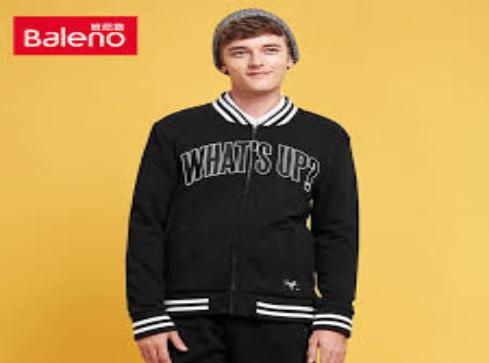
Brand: BALENO
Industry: Clothes